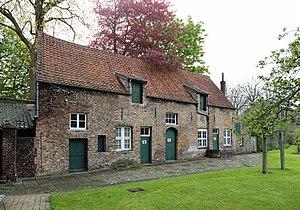
Bruges (Belgique)